Balance of Power (video game)

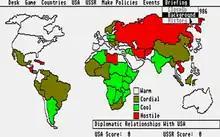
Gameplay screenshot (Atari ST)

The player may choose to be either the President of the United States or the General Secretary of the Communist Party of the Soviet Union, and must lead the chosen superpower for eight years, seeking to maximize "prestige" and avoiding a nuclear war. Each turn is one year long; at the beginning of each year, the player is presented with a set of incidents and crises in various countries around the globe and must choose a response to each one. Responses may range from no action to diplomatic notes to the other superpower, to military maneuvers. Each response is then met with a counter-response, which may vary from backing down to escalation. The player then gets a chance to initiate actions, and deal with the opponent's responses.